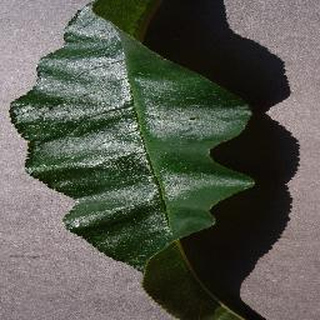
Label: healthy_peach